Fish knife

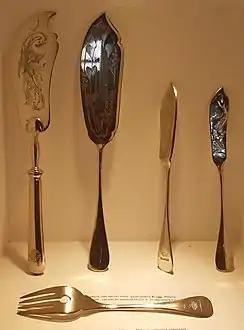
Four kinds of fish knife (two left ones are for serving) and a fish fork for Lloyd Triestino first class dining (1931)

The fish knife together with fish fork represent a set of utensils specialized for eating fish. A fish knife is a strange-looking, purposely blunt implement.